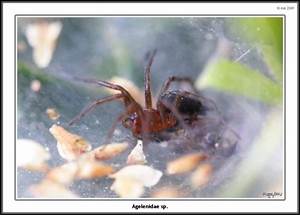
Label: spider